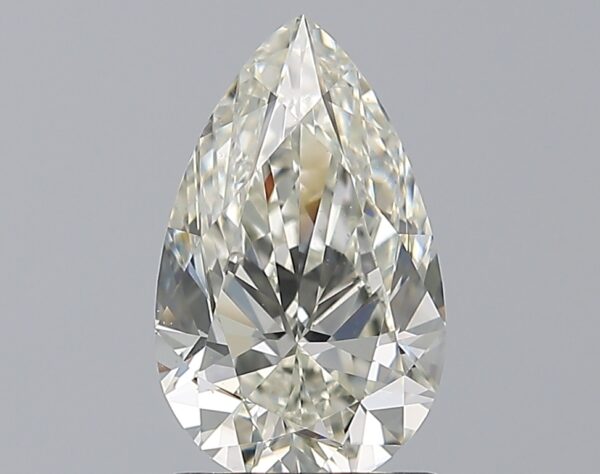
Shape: pear
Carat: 1.3
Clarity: VS1
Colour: J
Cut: EX
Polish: VG
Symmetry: EX
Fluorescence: F
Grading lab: GIA
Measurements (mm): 9.64 x 5.91 x 3.73